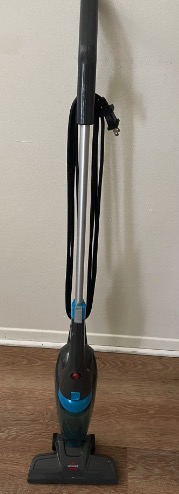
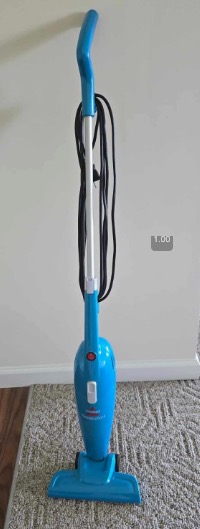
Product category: items_vacuum
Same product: no